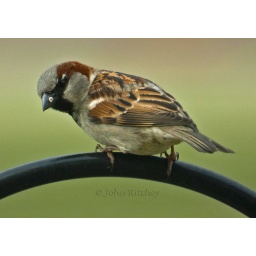
This is the male and he's been in the bird seed. Checking to see if I was still at the window.